Frans Michael Franzén

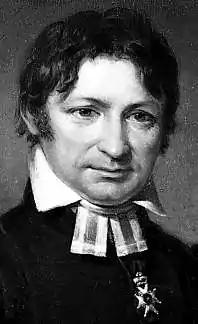
Painting by Johan Gustaf Sandberg (1823)

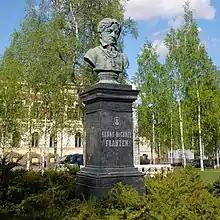
Statue of Frans Michael Franzén by Erland Stenberg (1879) at Franzéninpuisto park in Oulu, Finland

Frans Michael Franzén (9 February 1772 – 14 August 1847) was a Swedish-Finnish poet and clergyman. He served as the Bishop of the Diocese of Härnösand.